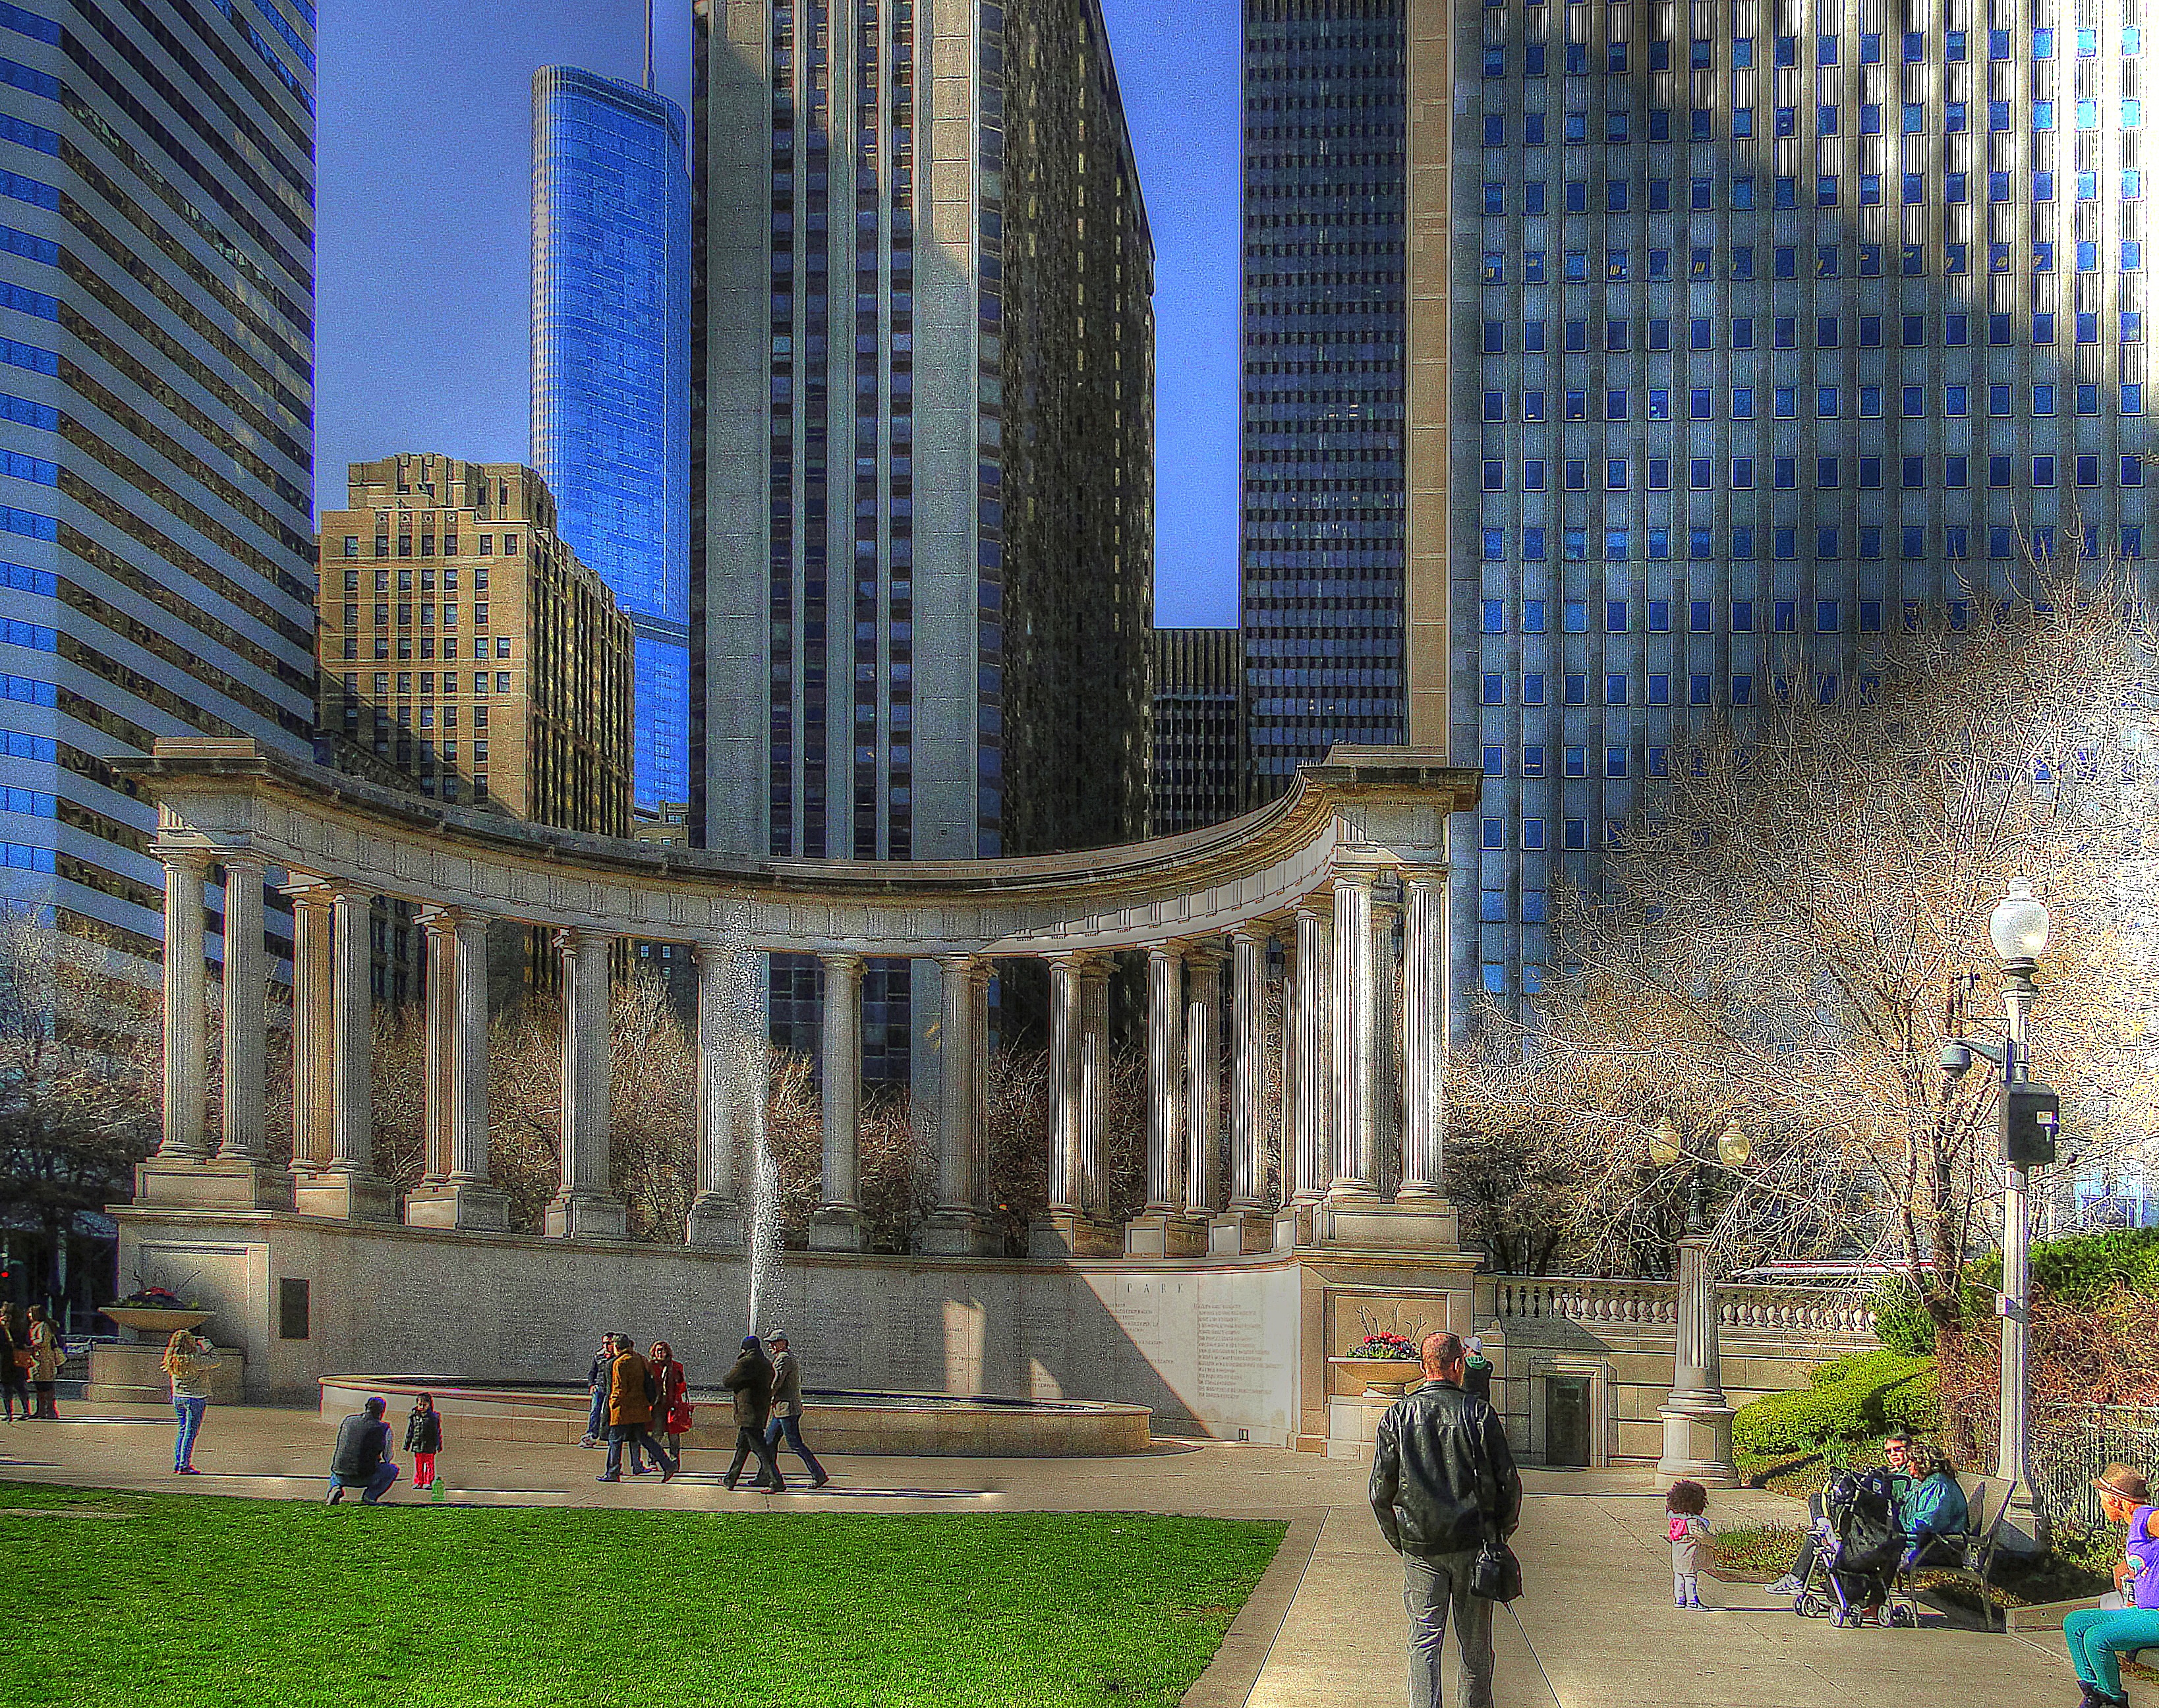
architecture, white, building, palace, city, skyscraper, monument, cityscape, downtown, plaza, square, park, landmark, chicago, facade, nostalgia, figure, columns, memories, town square, mood, metropolis, colonnade, neighbourhood, spacer, urban area, human settlement, metropolitan area